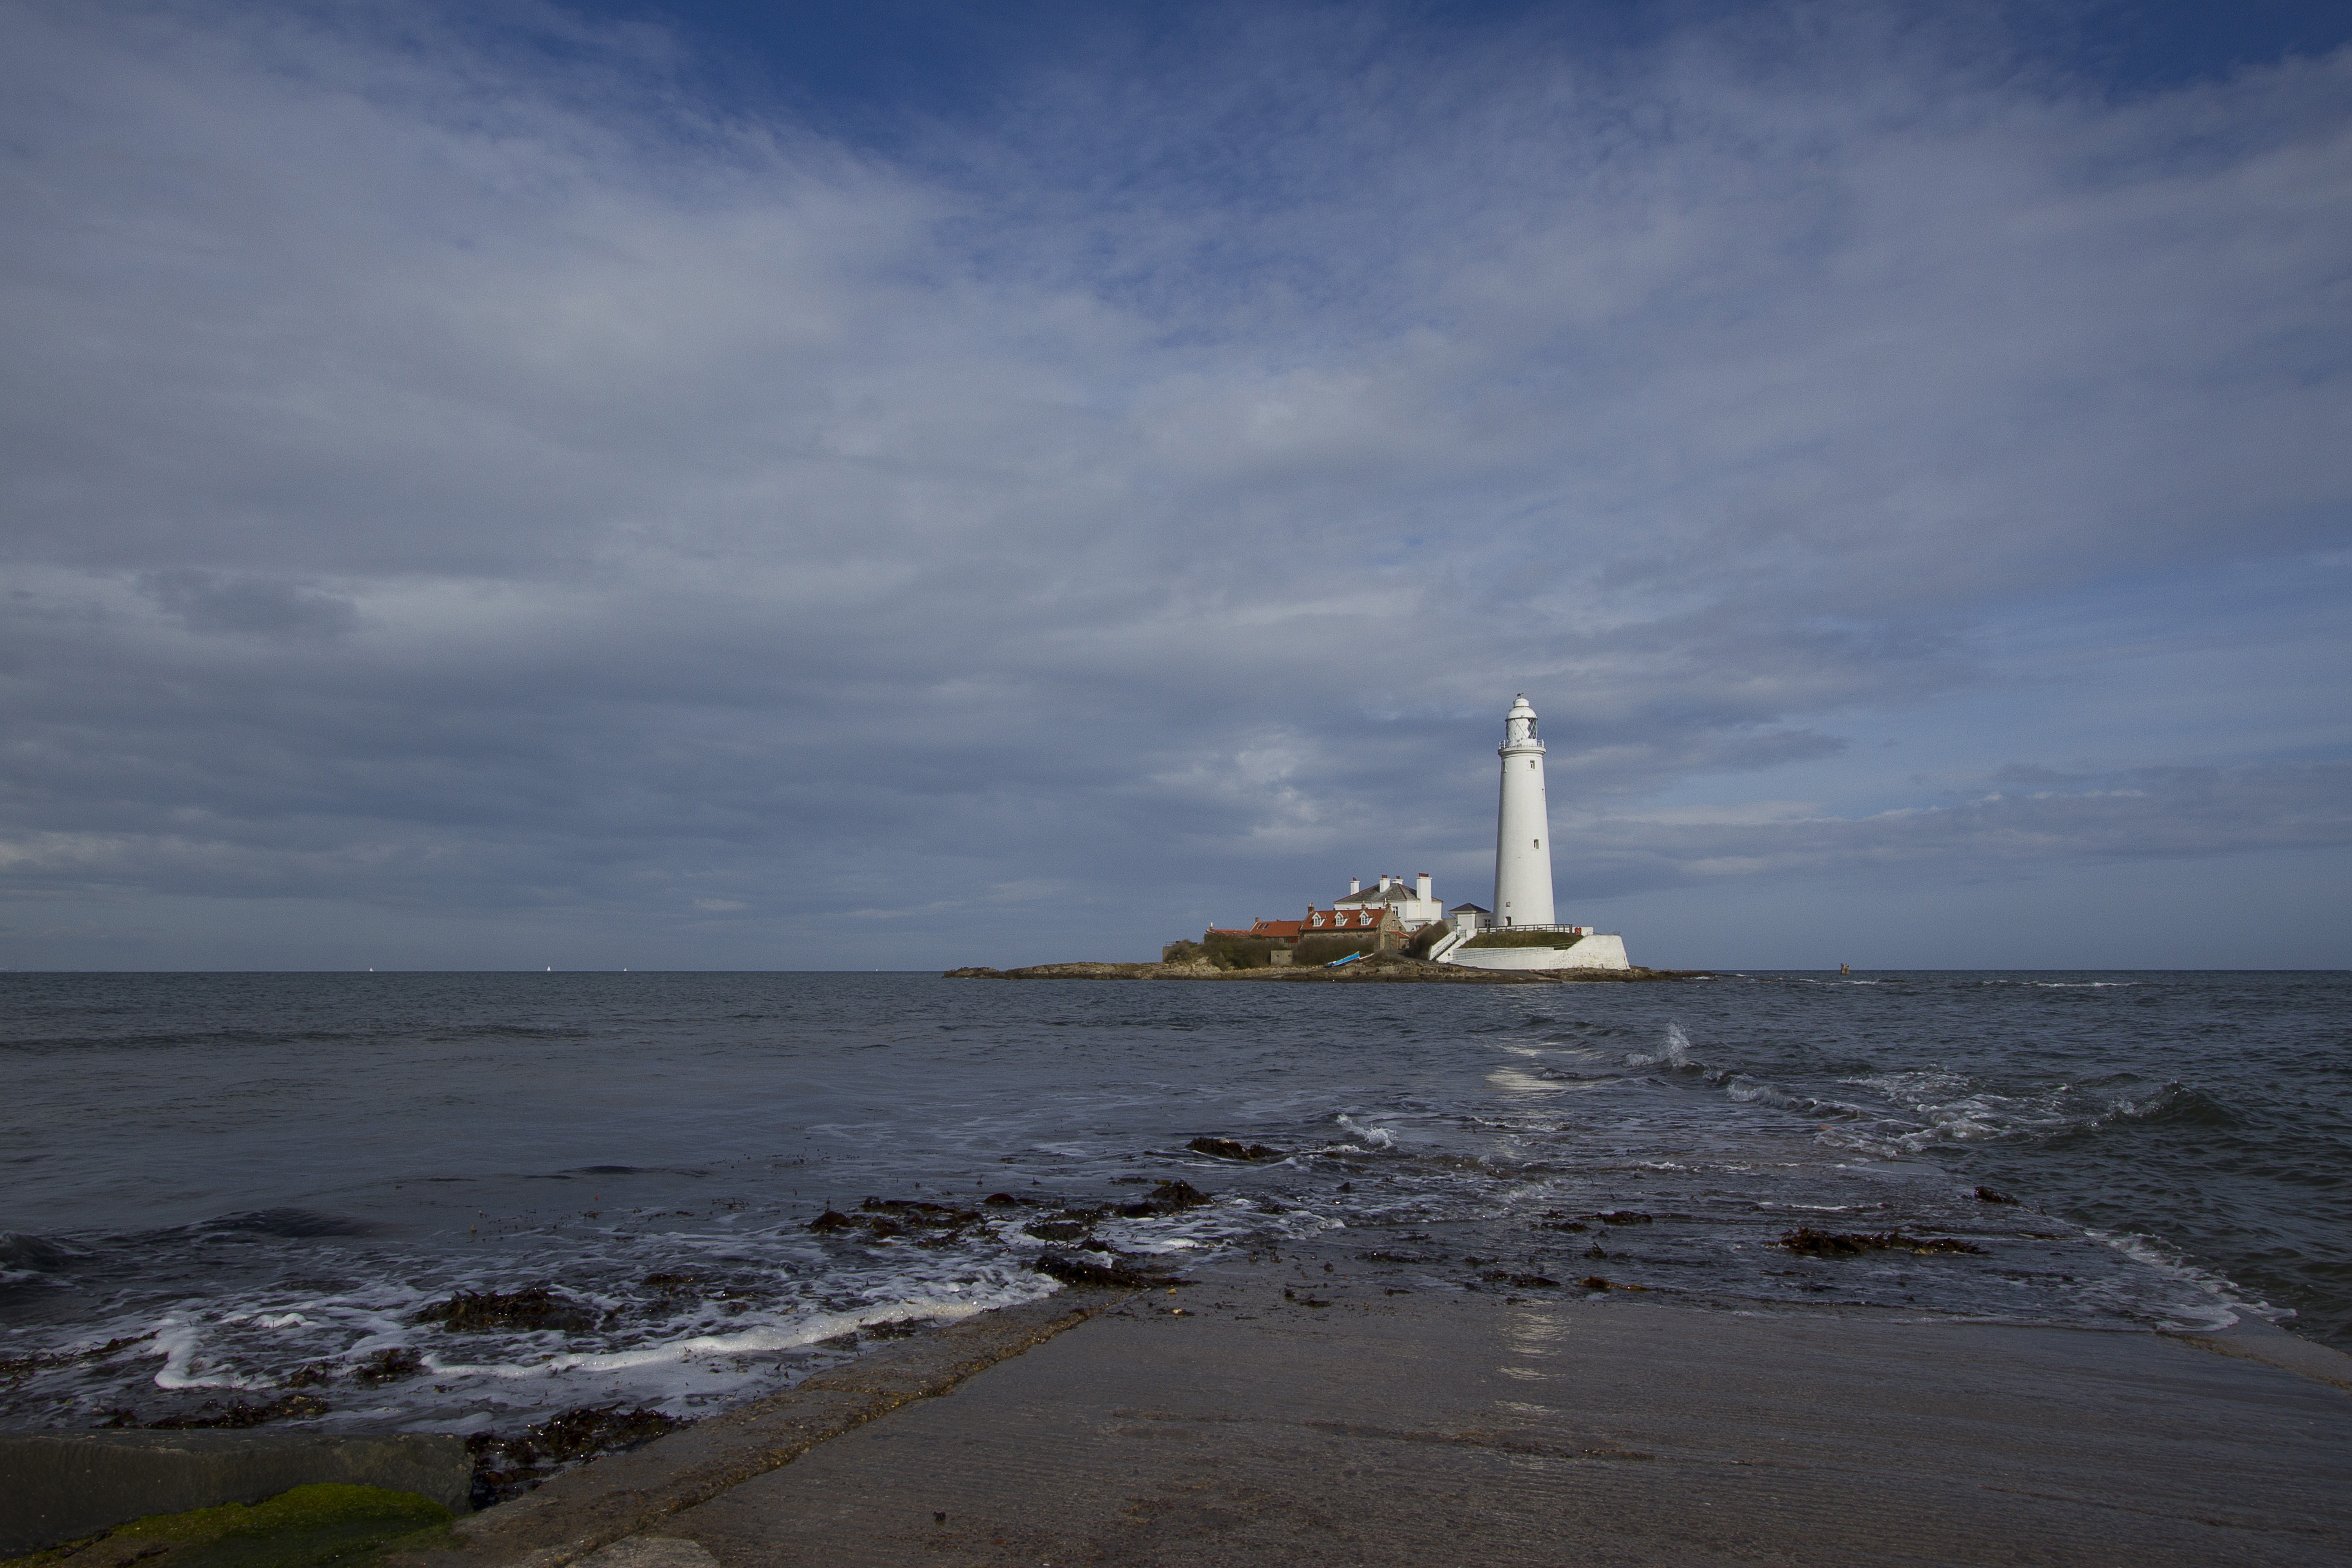
beach, sea, coast, water, ocean, horizon, cloud, lighthouse, sky, shore, wave, wind, seaside, vehicle, tower, bay, island, landmark, beacon, rocky, england, north, breakwater, cape, causeway, tyneside, whitley, mary's, st marys